Premiership of John Major

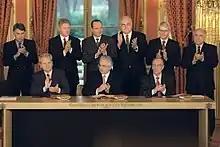
Major at the final signing of the Dayton Agreement in Paris in 1995, which ended the Bosnian War

Upon becoming prime minister Major immediately had to deal a major war in the Middle East. Under President Saddam Hussein, Iraq had annexed oil-rich Kuwait in August 1990, and there were fears that he might seek to expand the conflict to Saudi Arabia or Israel. The UN had authorised the use of force if necessary, with this being backed by the other major British political parties and approved by the House of Commons in September 1990 and January 1991. Operating under US tactical command, some 45,000 British troops were sent to the Gulf; they were inoculated due to fears that Hussein would use chemical and biological weapons. Major visited US President George HW Bush in December 1990, assuring him of complete British support. Major also travelled to the Gulf in January 1991, speaking with British troops stationed in Saudi Arabia and meeting the Kuwaiti government in exile, as well the leaders of Saudi Arabia, Oman and Egypt.